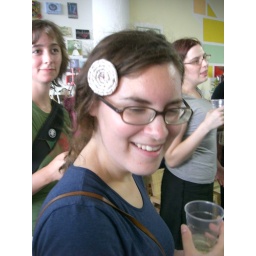
A flower made of upcycled plastic bags in her hair